Coming Up to Breathe

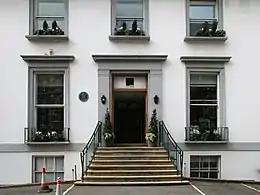
Abbey Road Studios, where the strings on the album were recorded.

The tracks on "Coming Up to Breathe" were recorded in Allaire Studios in Shokan, New York; the studio had previously hosted artists such as Norah Jones, Tim McGraw, and David Bowie. Overdubs were recorded at Oxford Sound in Nashville, Tennessee. Strings were recorded at Abbey Road Studios in London, England by the London Session Orchestra. Recording sessions at Allaire started in October 2005, and lasted a month.